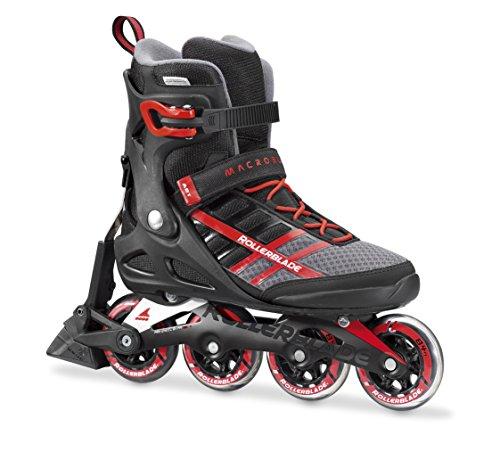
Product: Rollerblade Macroblade 84 ABT Men's Adult Fitness Inline Skate, Black and Red, Performance Inline Skates
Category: Sports & Outdoors | Outdoor Recreation | Skates, Skateboards & Scooters | Inline & Roller Skating | Inline Skates
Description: Great Condition.
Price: $259.99
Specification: Shipping Weight: 9.4 pounds (View shipping rates and policies)|ASIN: B01N7P6XU4|Item model number: 07734400741|    #125    in Inline Skates